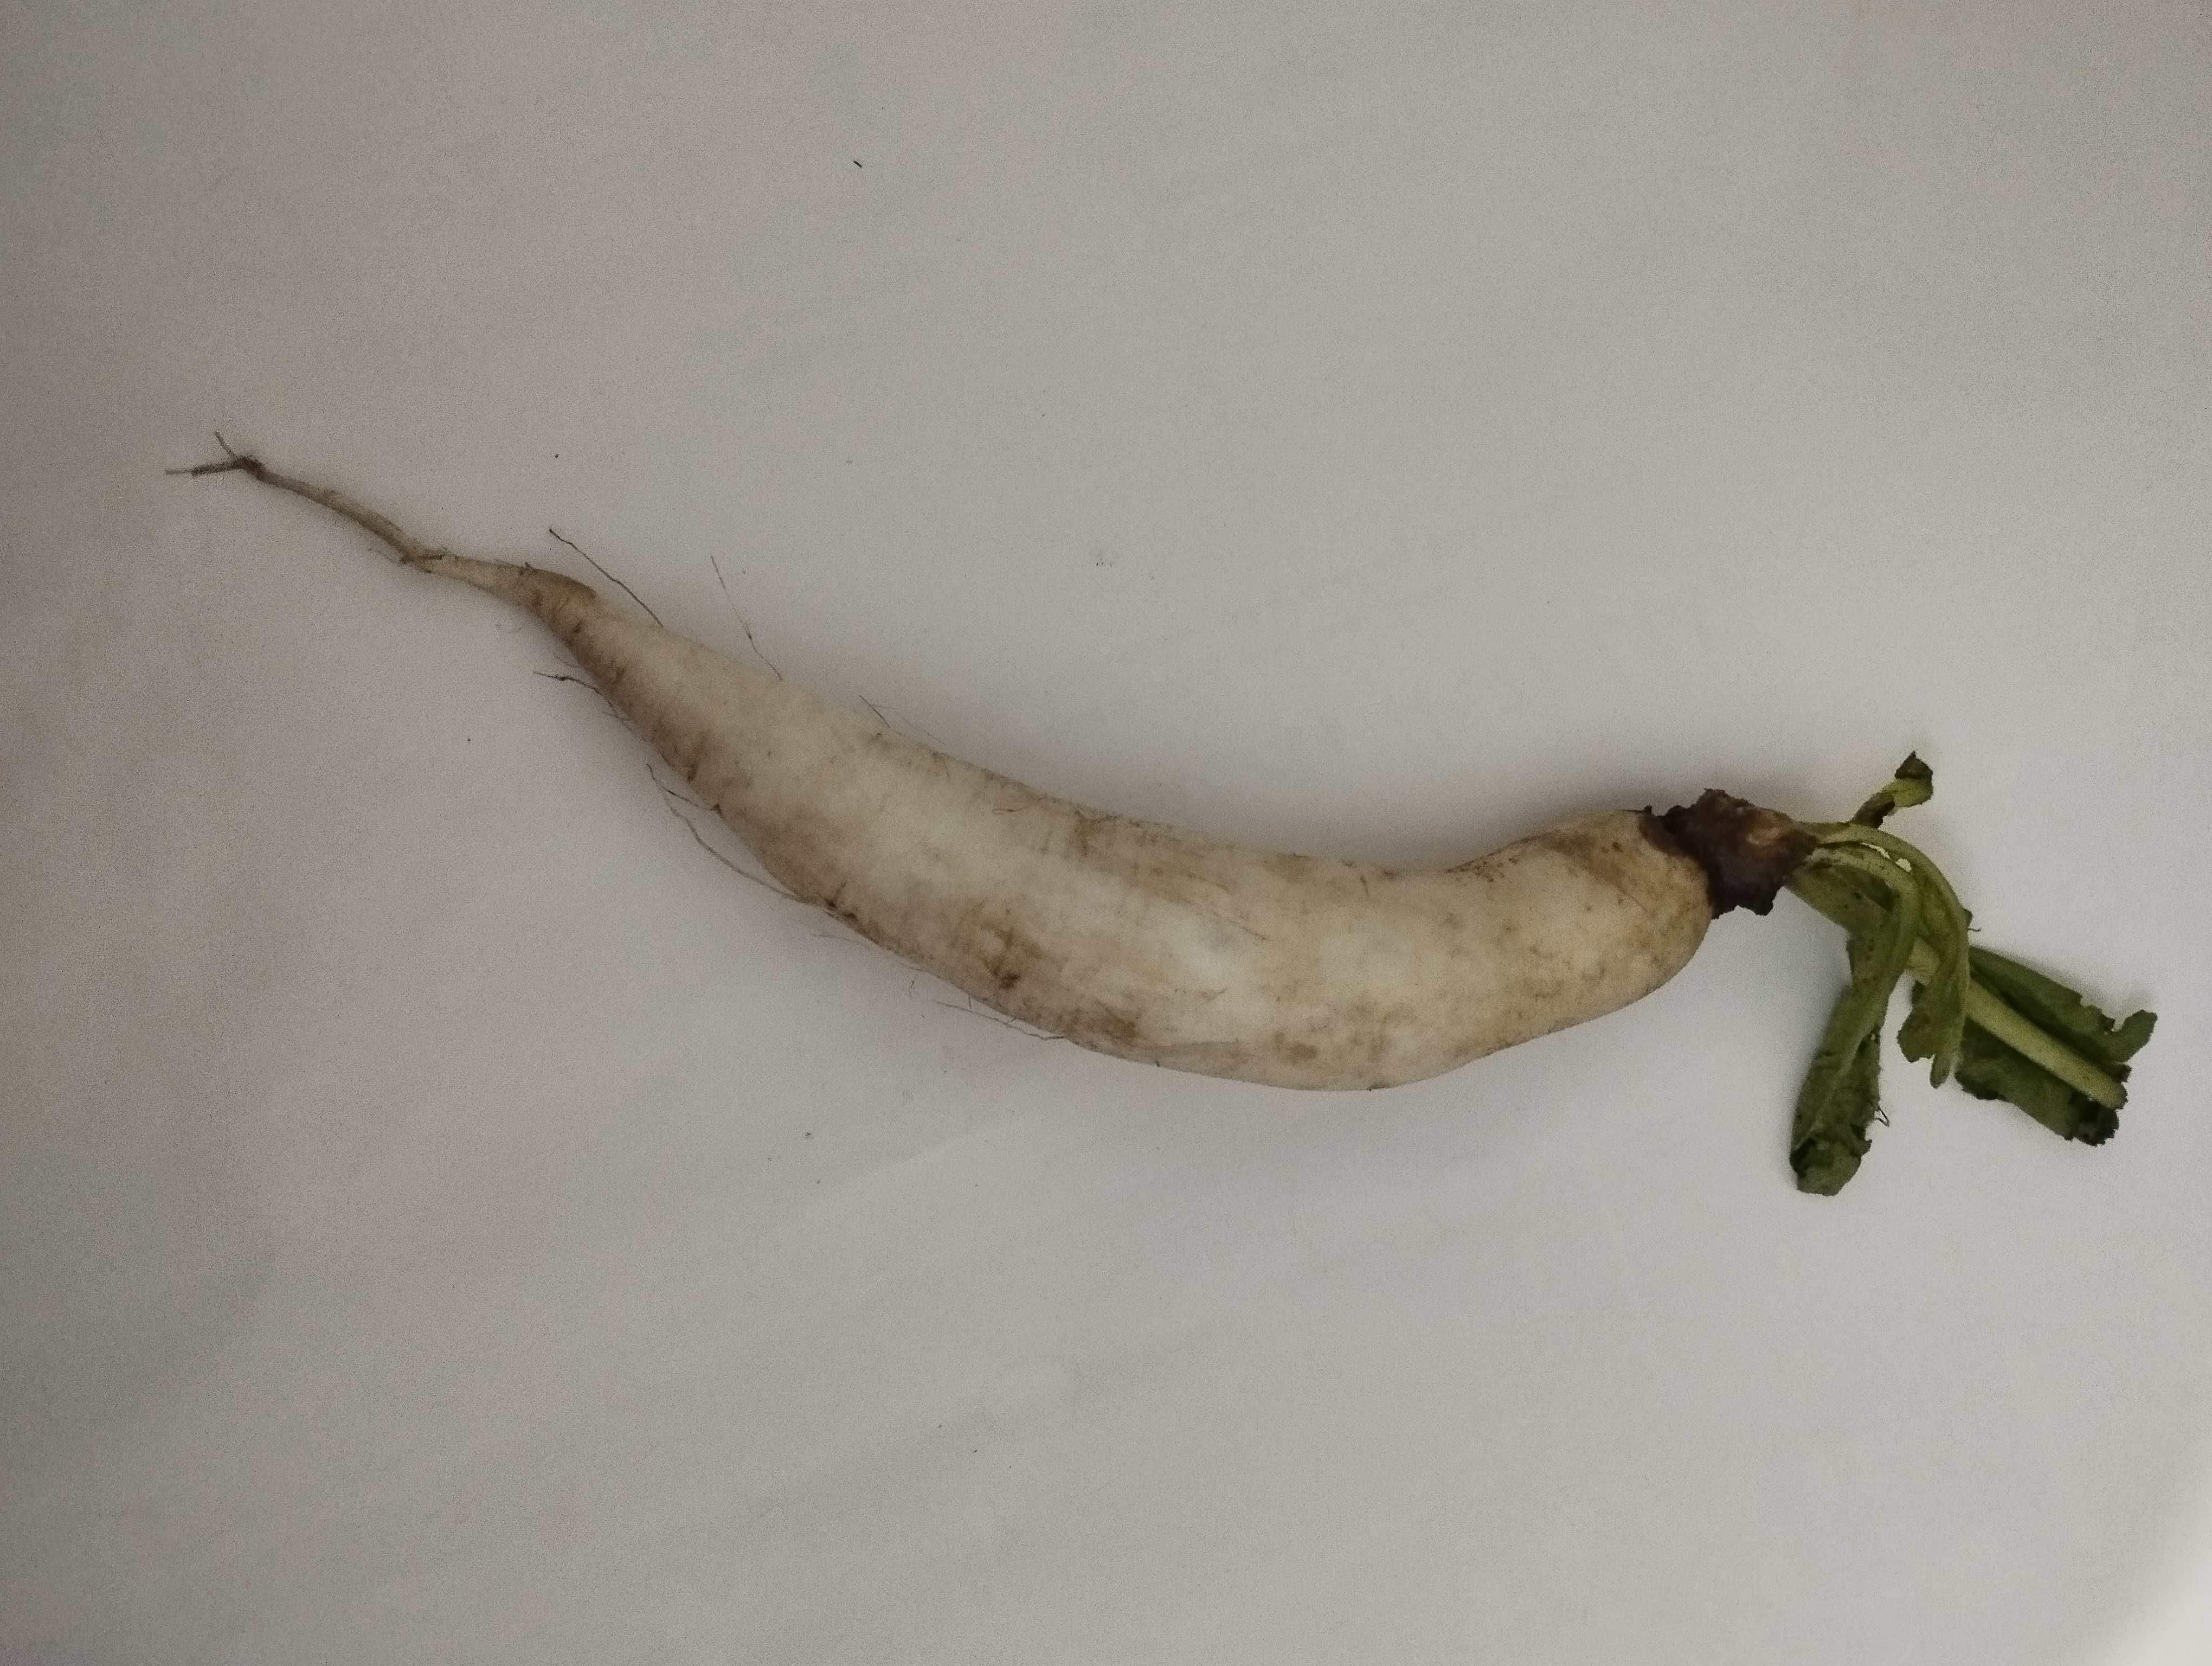
Label: Raphanus sativus